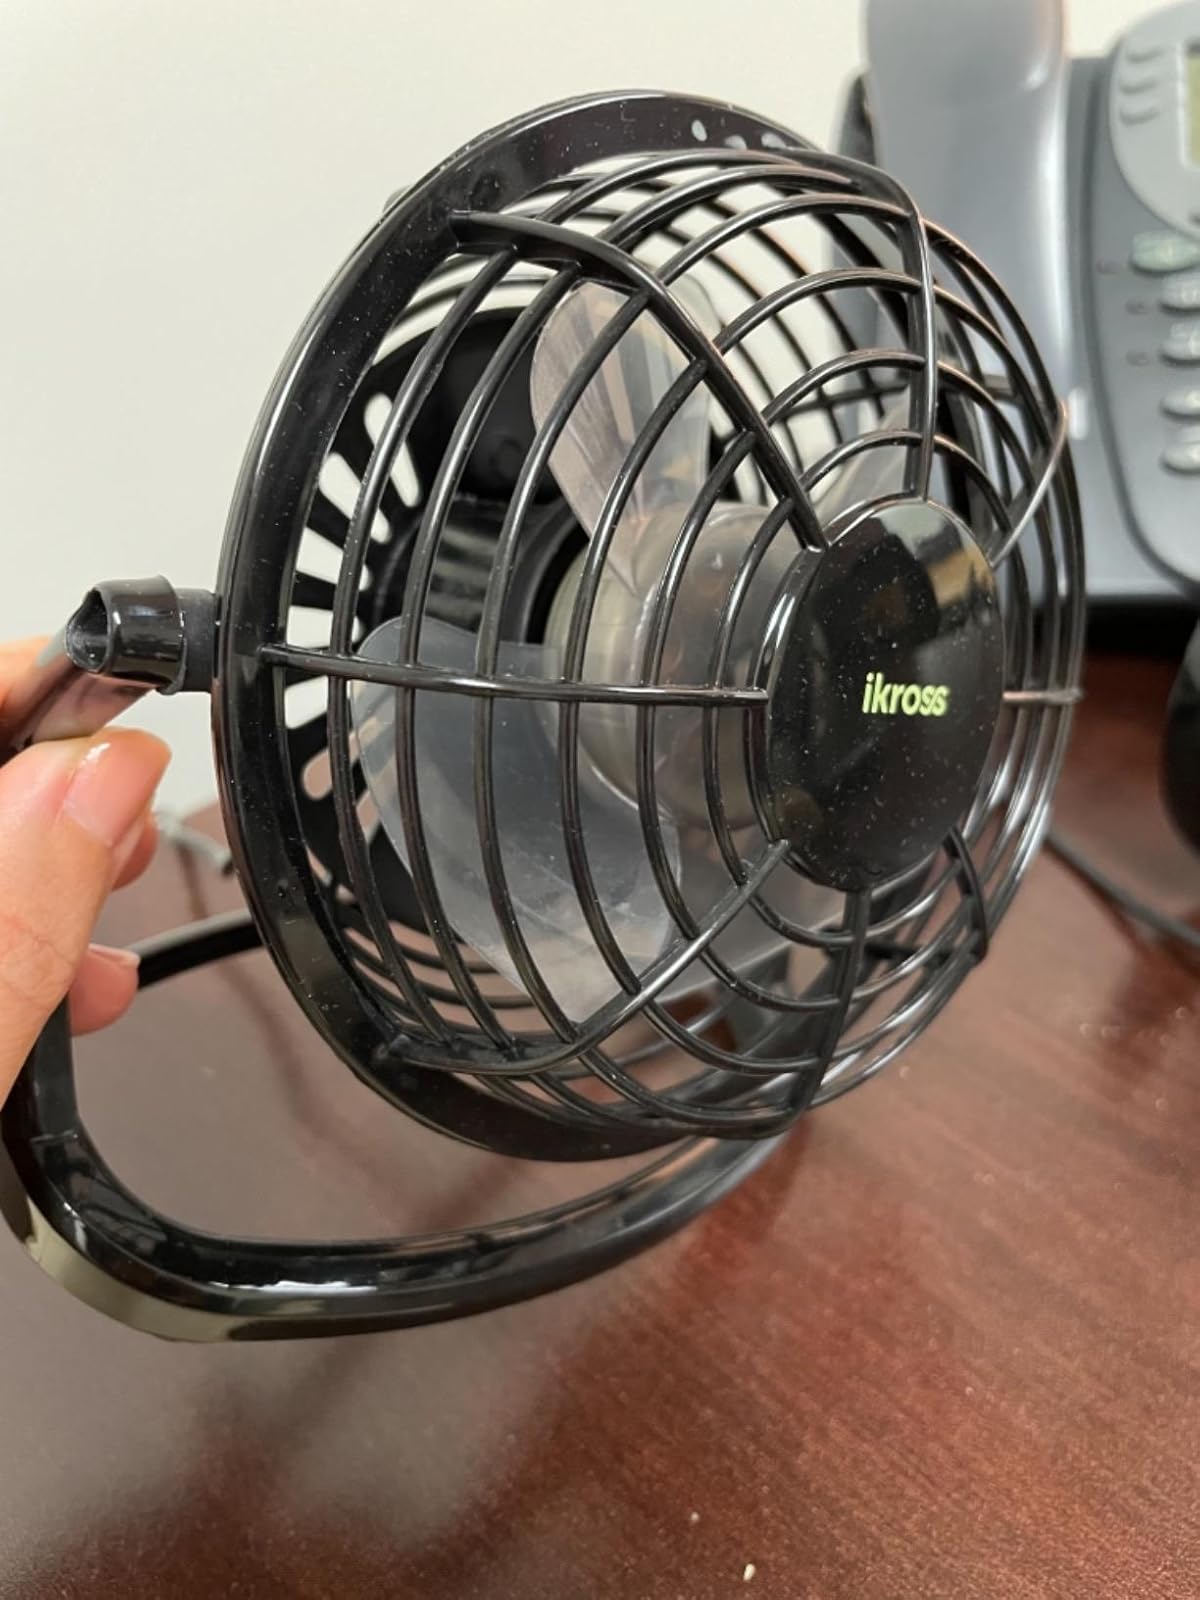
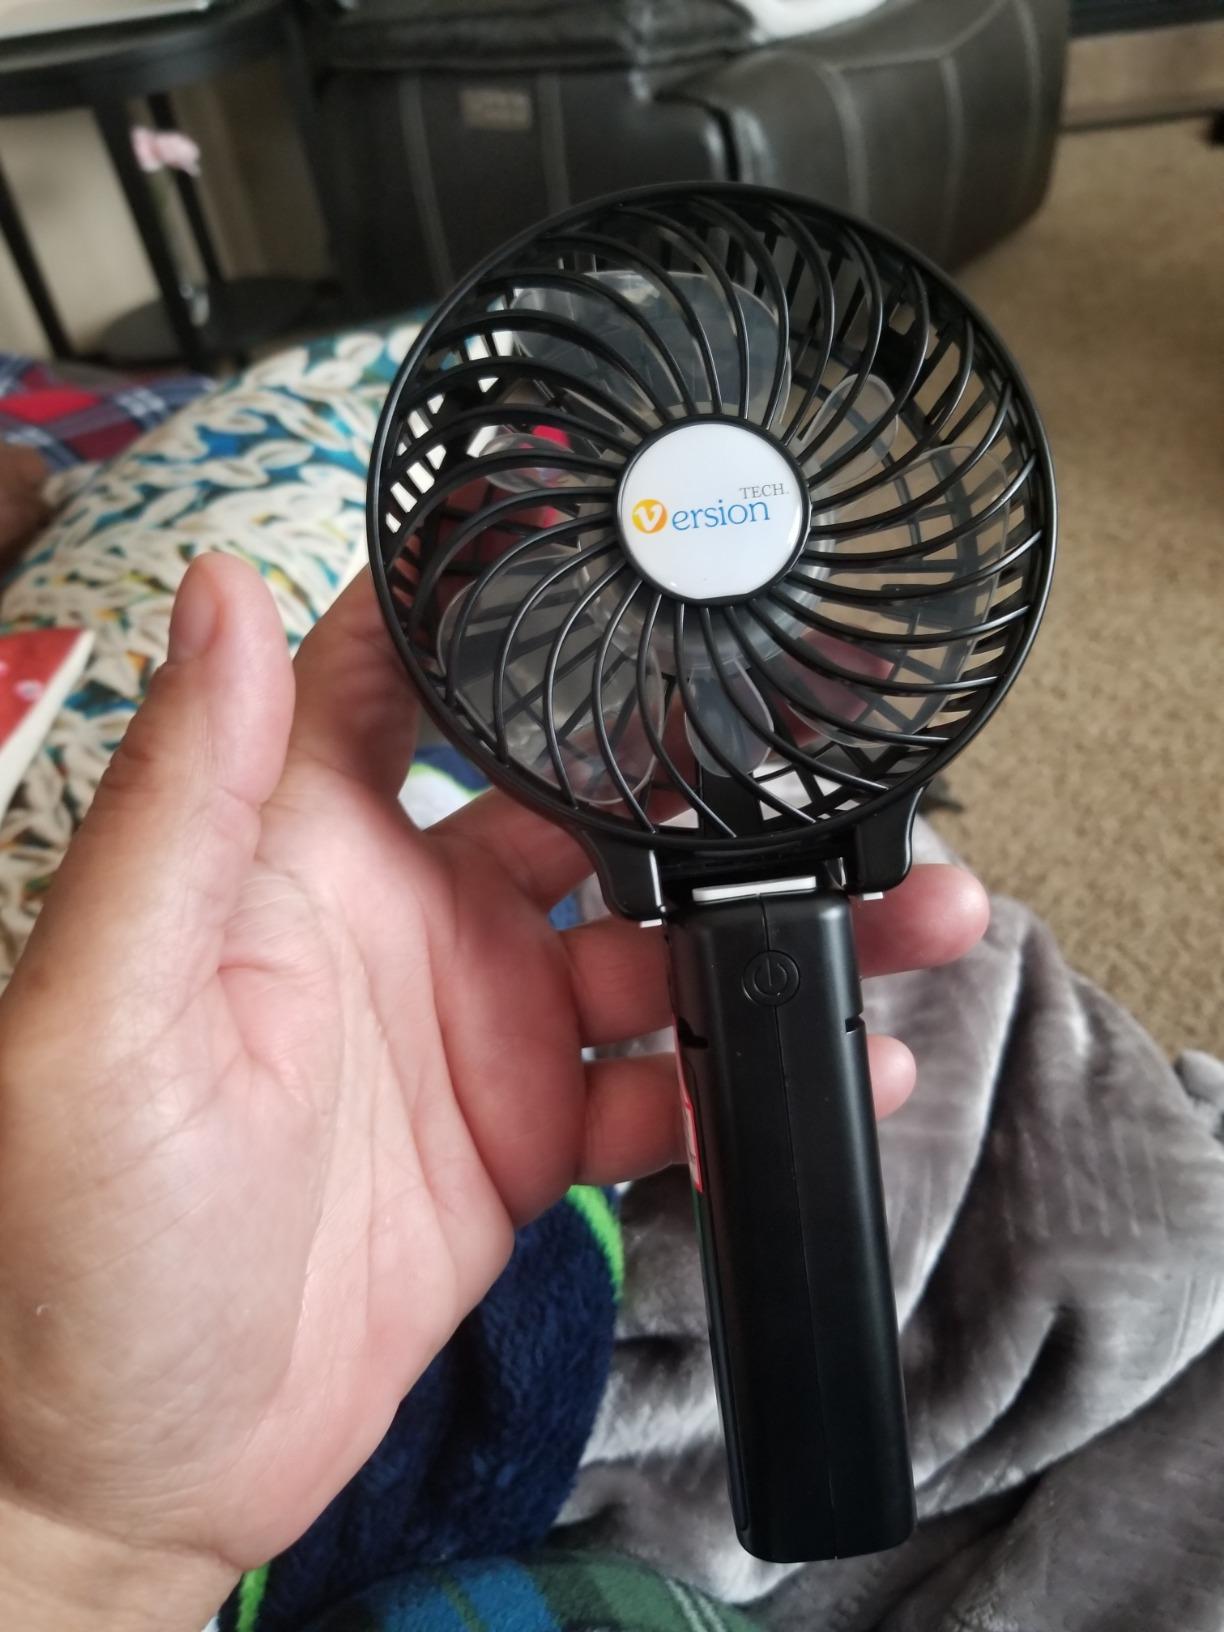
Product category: fan
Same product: no